Monagas

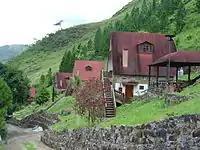
Caripe.

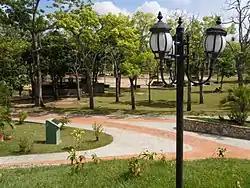
La Guaricha Zoo

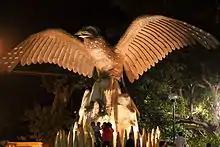
Guacharo Monument

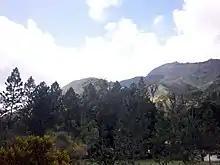
Monagas State has many green areas and public parks

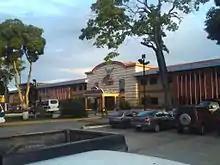
Bolivarian University, Monagas State

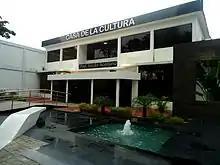
Culture House in Maturín, Monagas State

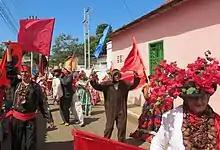
, Monagas State

Monagas state has a culture very similar to other eastern states of Venezuela. Natives of Monagas share with the population of the eastern states the quick manner of speaking the Spanish language, food, some musical rhythms as the galerón or joropo, typical clothing such as the liqui liqui of the Llanos, and veneration of the Virgin of El Valle.